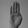
ASL letter: B